This I Remember

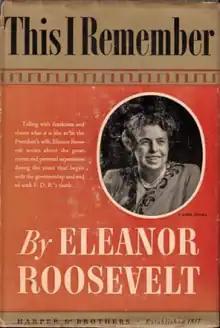
First edition (1949)

This I Remember is a 1949 memoir by Eleanor Roosevelt, an American political figure, diplomat, activist and First Lady of the United States while her husband, Franklin D. Roosevelt, was President of the United States. "This I Remember" was one of four memoirs written by Roosevelt, the other three being: "This Is My Story", "On My Own", and "The Autobiography of Eleanor Roosevelt". It was received well by critics and was a commercial success.